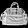
Label: Bag